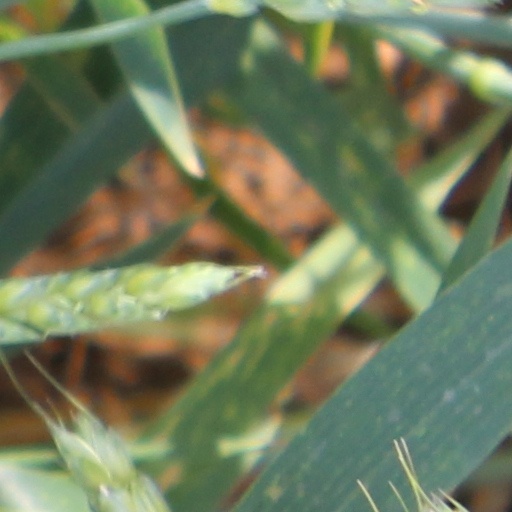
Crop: wheat